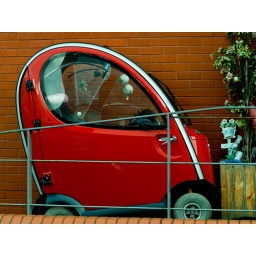
wee red bubble car spotted in a partick garden